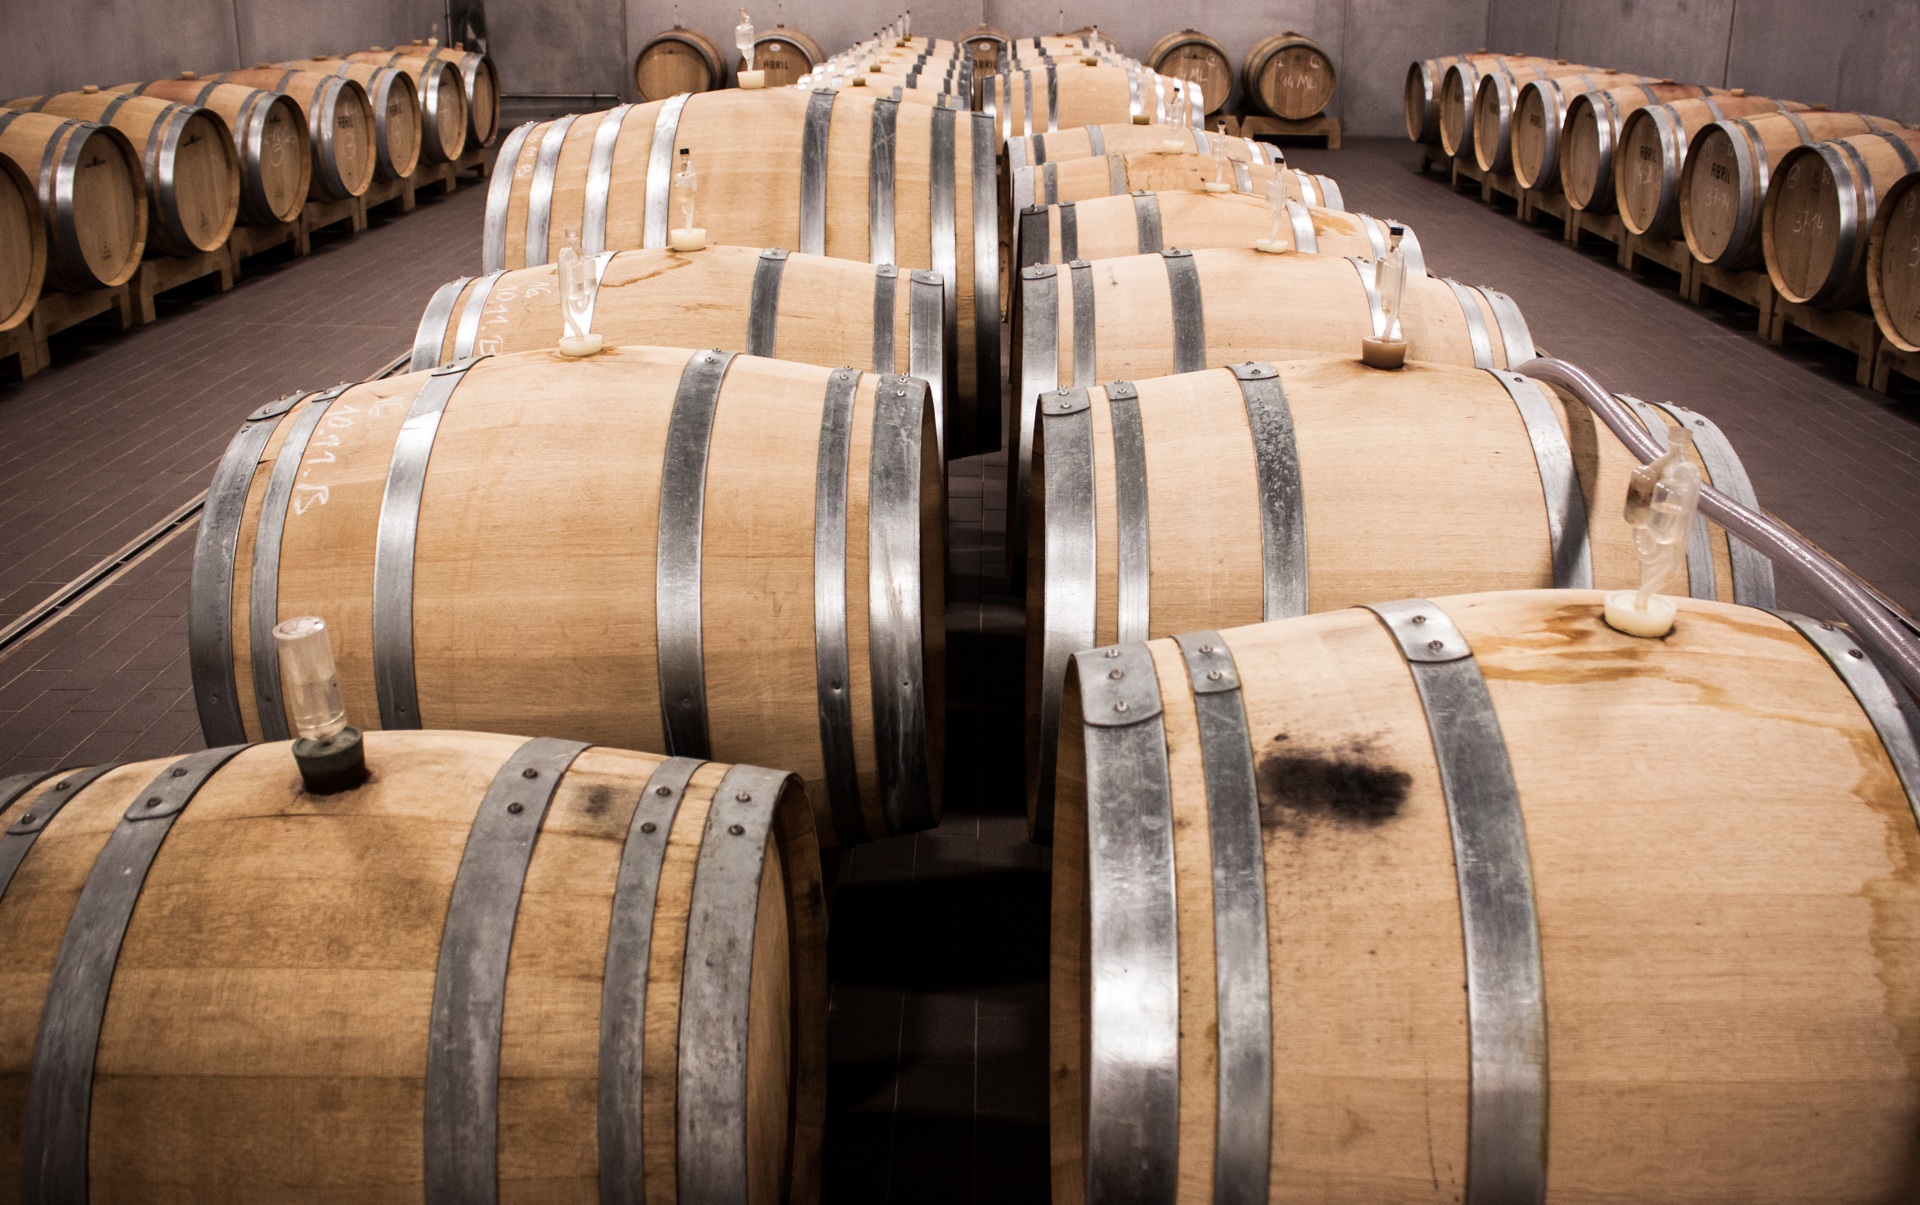
wood, wine, red, red wine, drum, barrel, barrels, winery, cellar, keller, wooden barrels, winemaker, wine storage, wine barrel, wine barrels, man made object